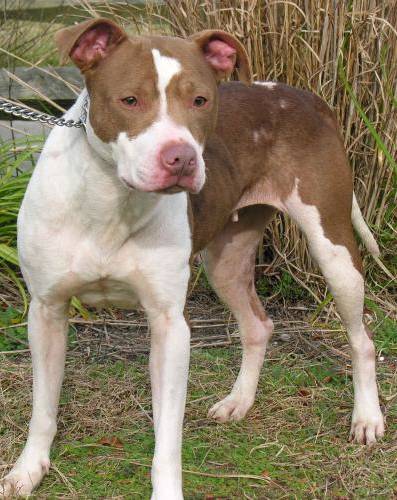
Label: dog